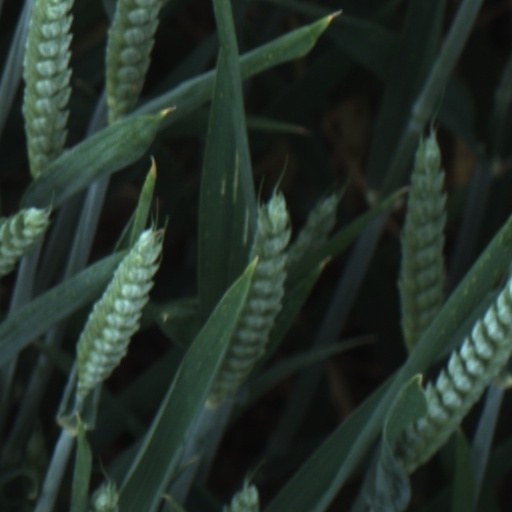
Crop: wheat